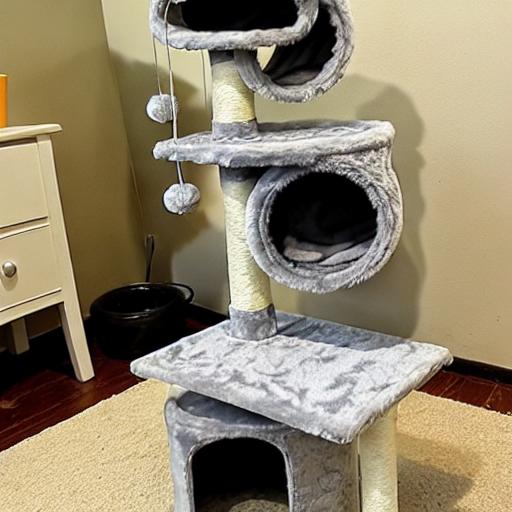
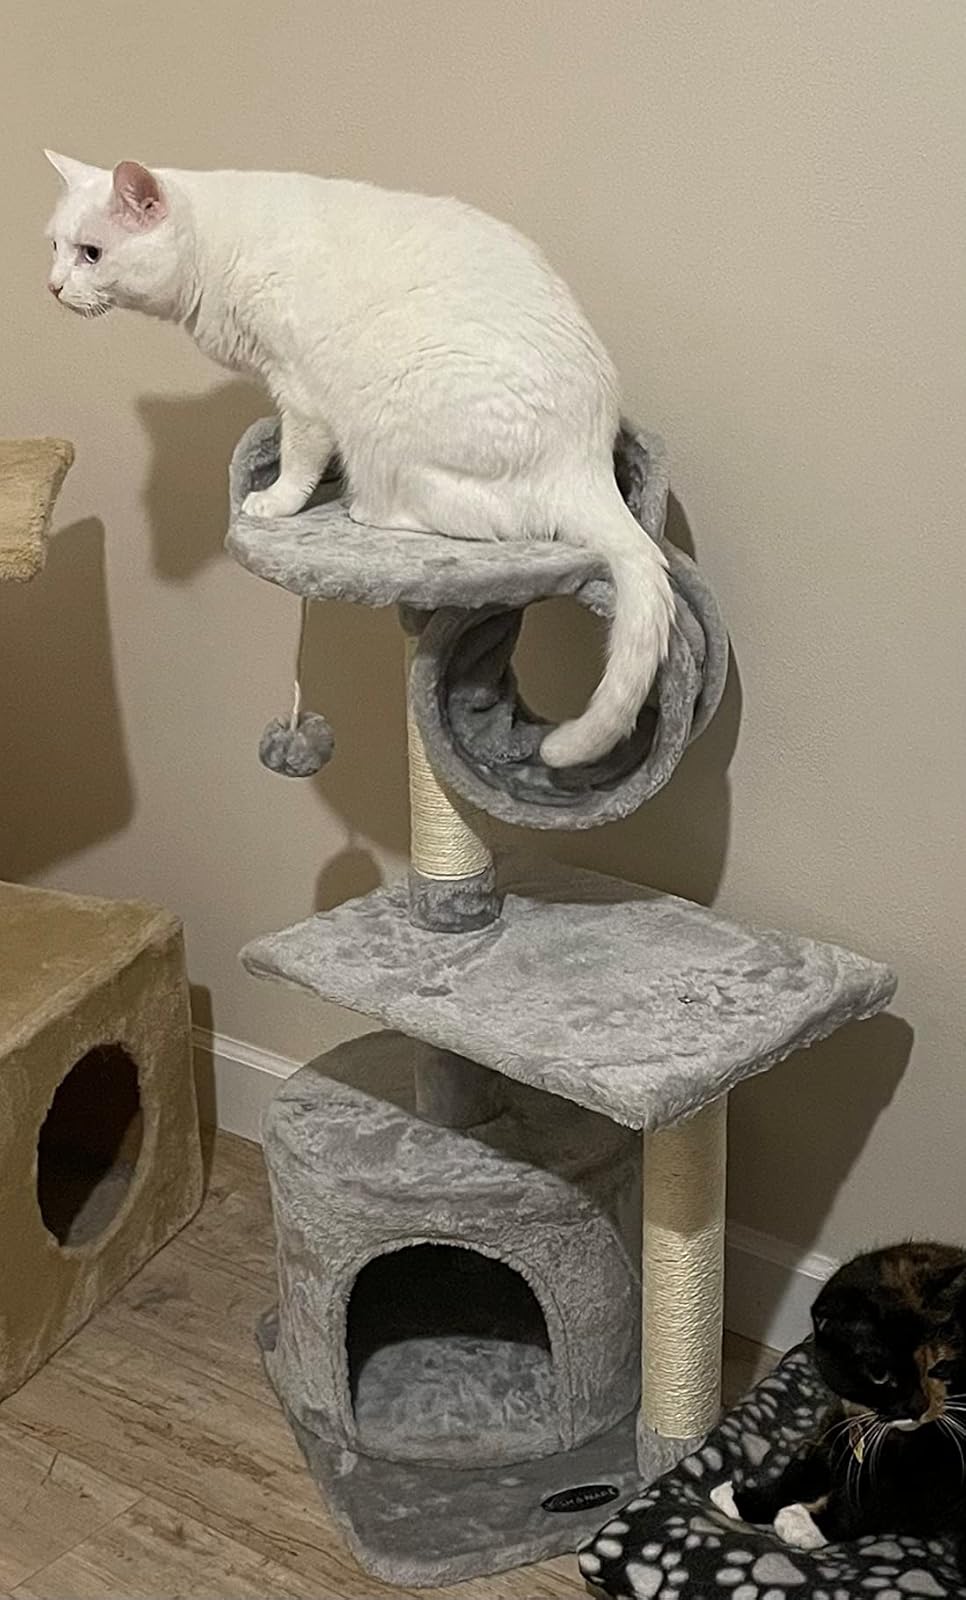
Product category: items_cat tree
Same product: no